Zero Racers

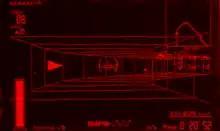
Gameplay screenshot of "Zero Racers". The Virtual Boy uses a red-and-black color scheme for its games.

"Zero Racers" is a futuristic racing game where players compete in a high-speed racing tournament. There are four F-Zero characters that have their own selectable vehicle along with its unique performance abilities. These characters include Captain Falcon, James McCloud, and Jody Summer, the latter two originally intended to debut in this game before cancellation, ultimately being featured in "F-Zero X". The objective is to beat opponents to the finish while avoiding hazards that damage the players' vehicle. Each machine has a power meter, serving as measurement of the machine's durability; it decreases when the machine collides with the side of the track or another vehicle. Energy is replenished by driving over pit areas placed along the home straight or nearby. Gameplay differs with one important point from its predecessor and all "F-Zero" games released afterwards in that the vehicles race in all three dimensions in tunnels.